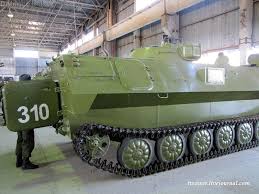
Label: MT_LB